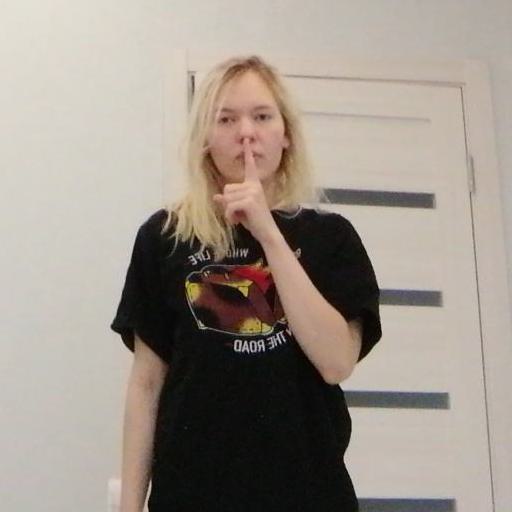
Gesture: mute